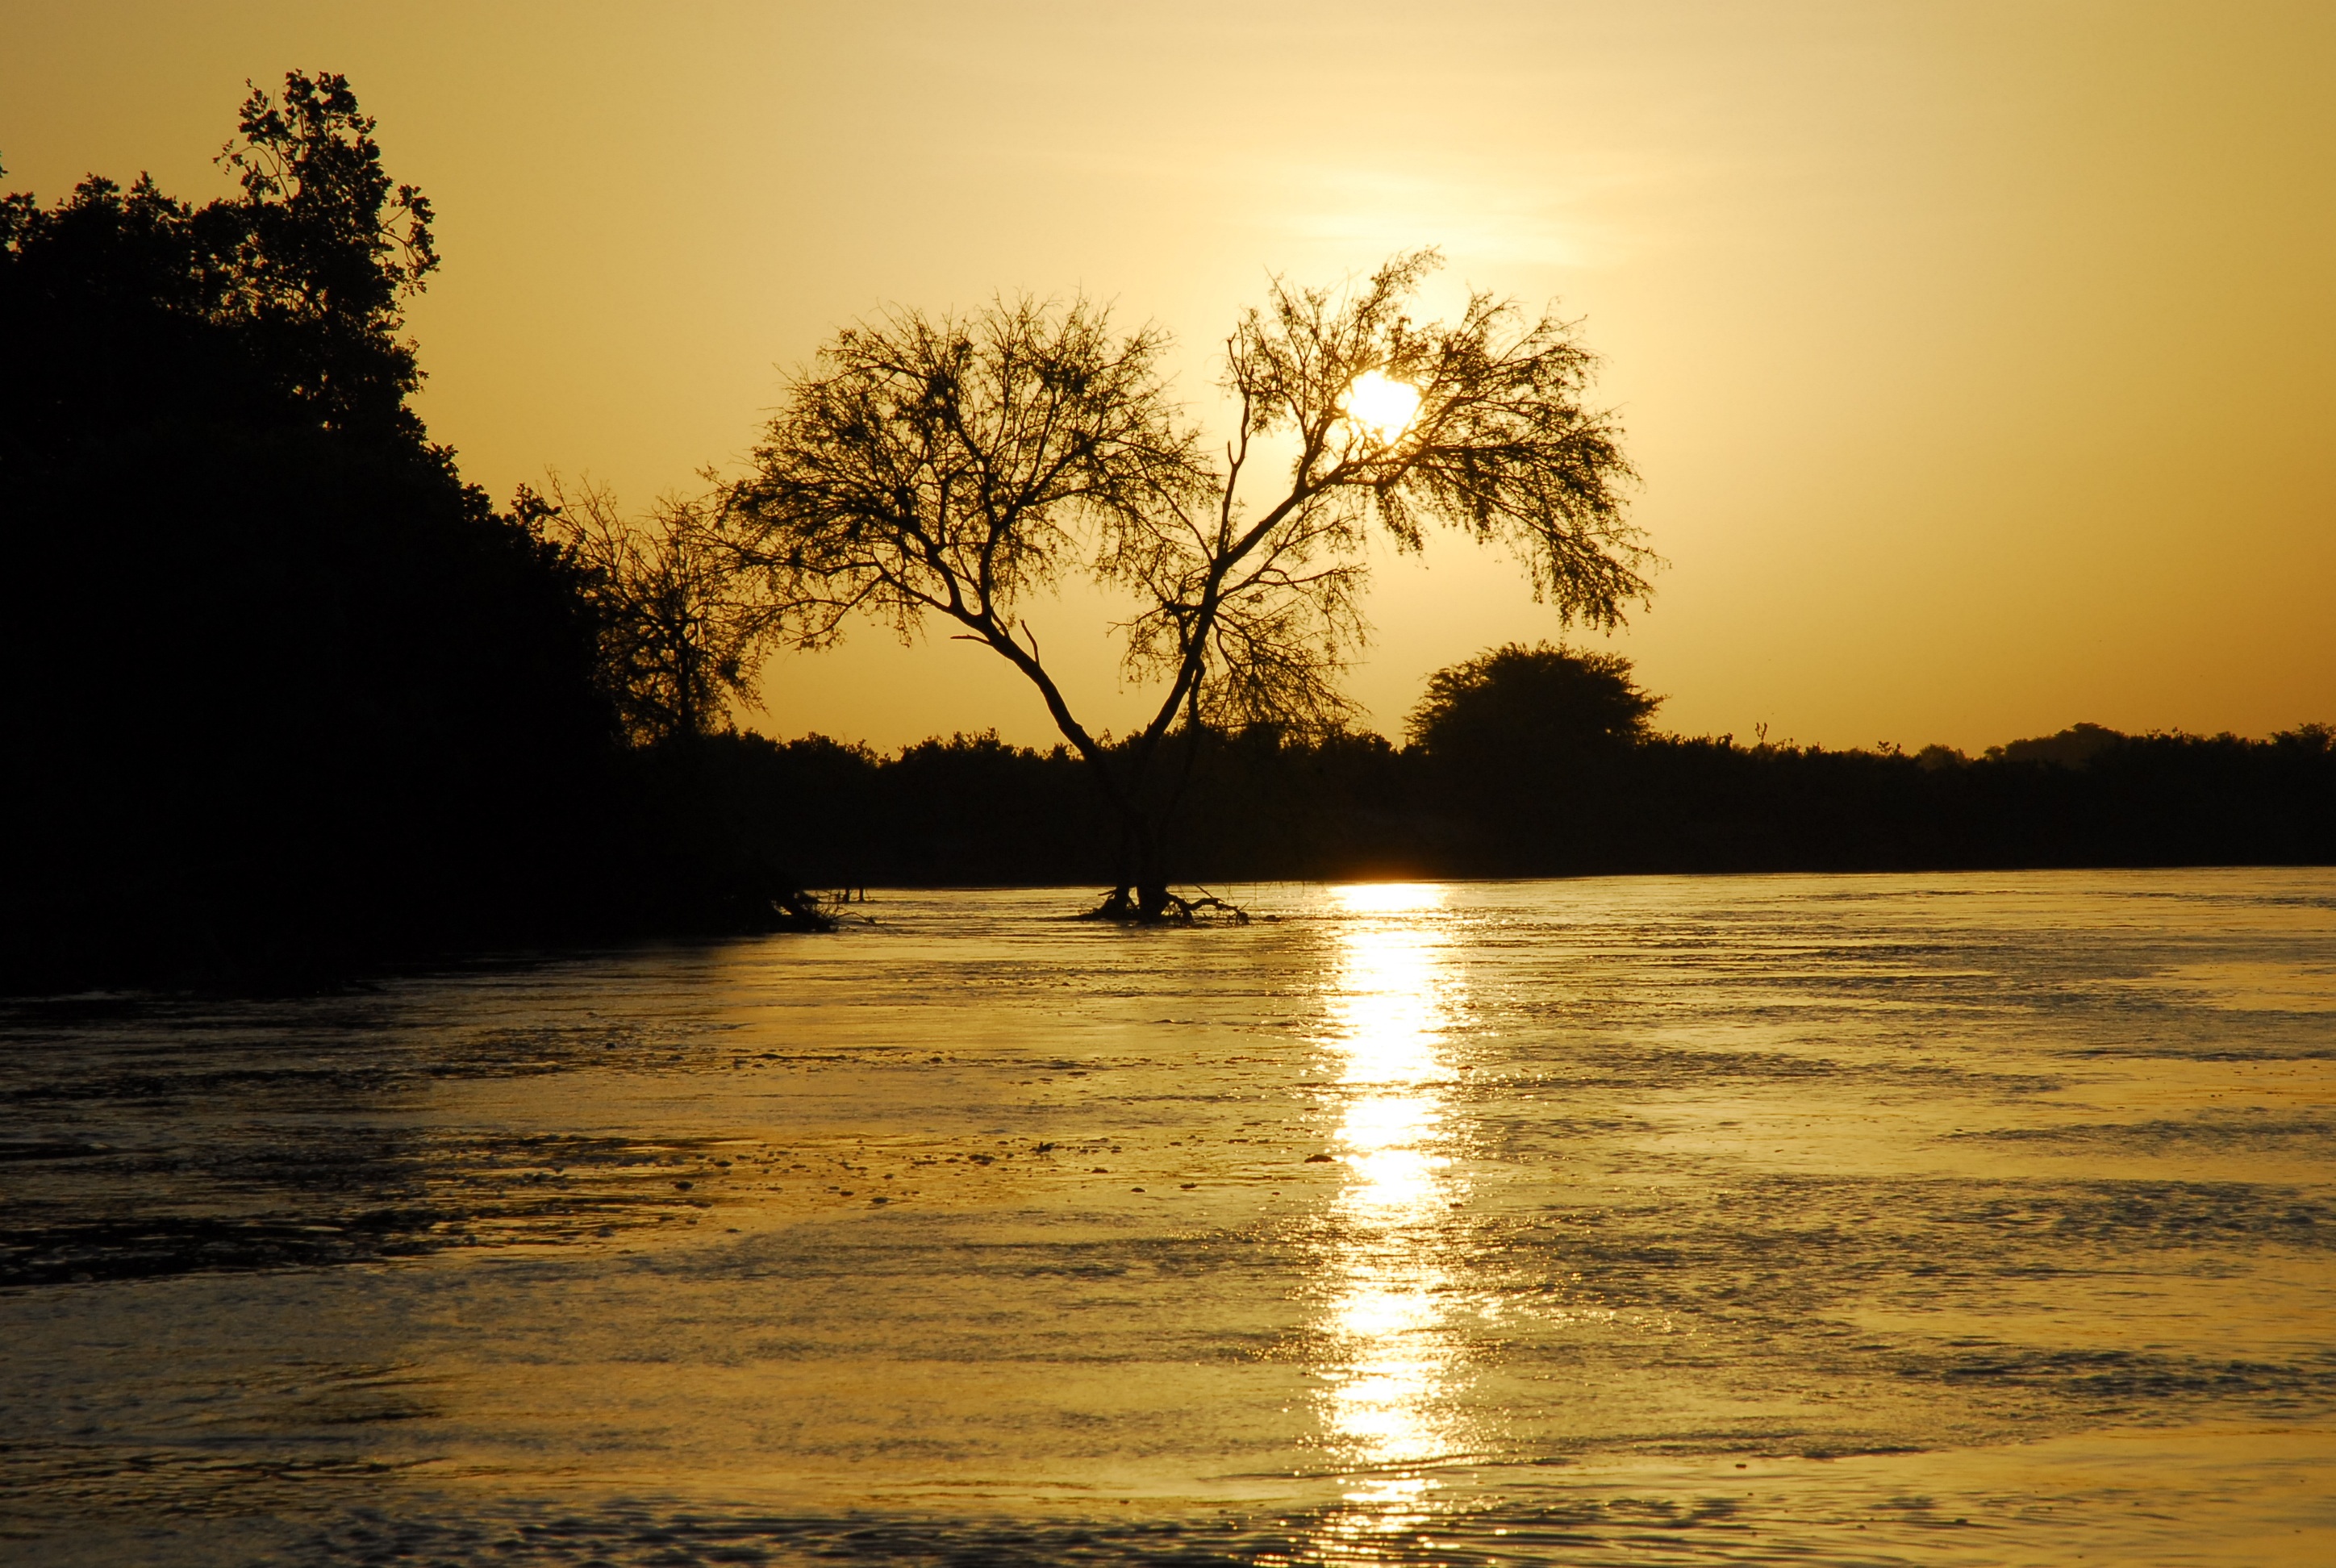
sea, tree, nature, horizon, silhouette, sun, sunrise, sunset, sunlight, morning, shore, lake, dawn, river, dusk, evening, reflection, africa, body of water, colorful sunset, atmospheric phenomenon